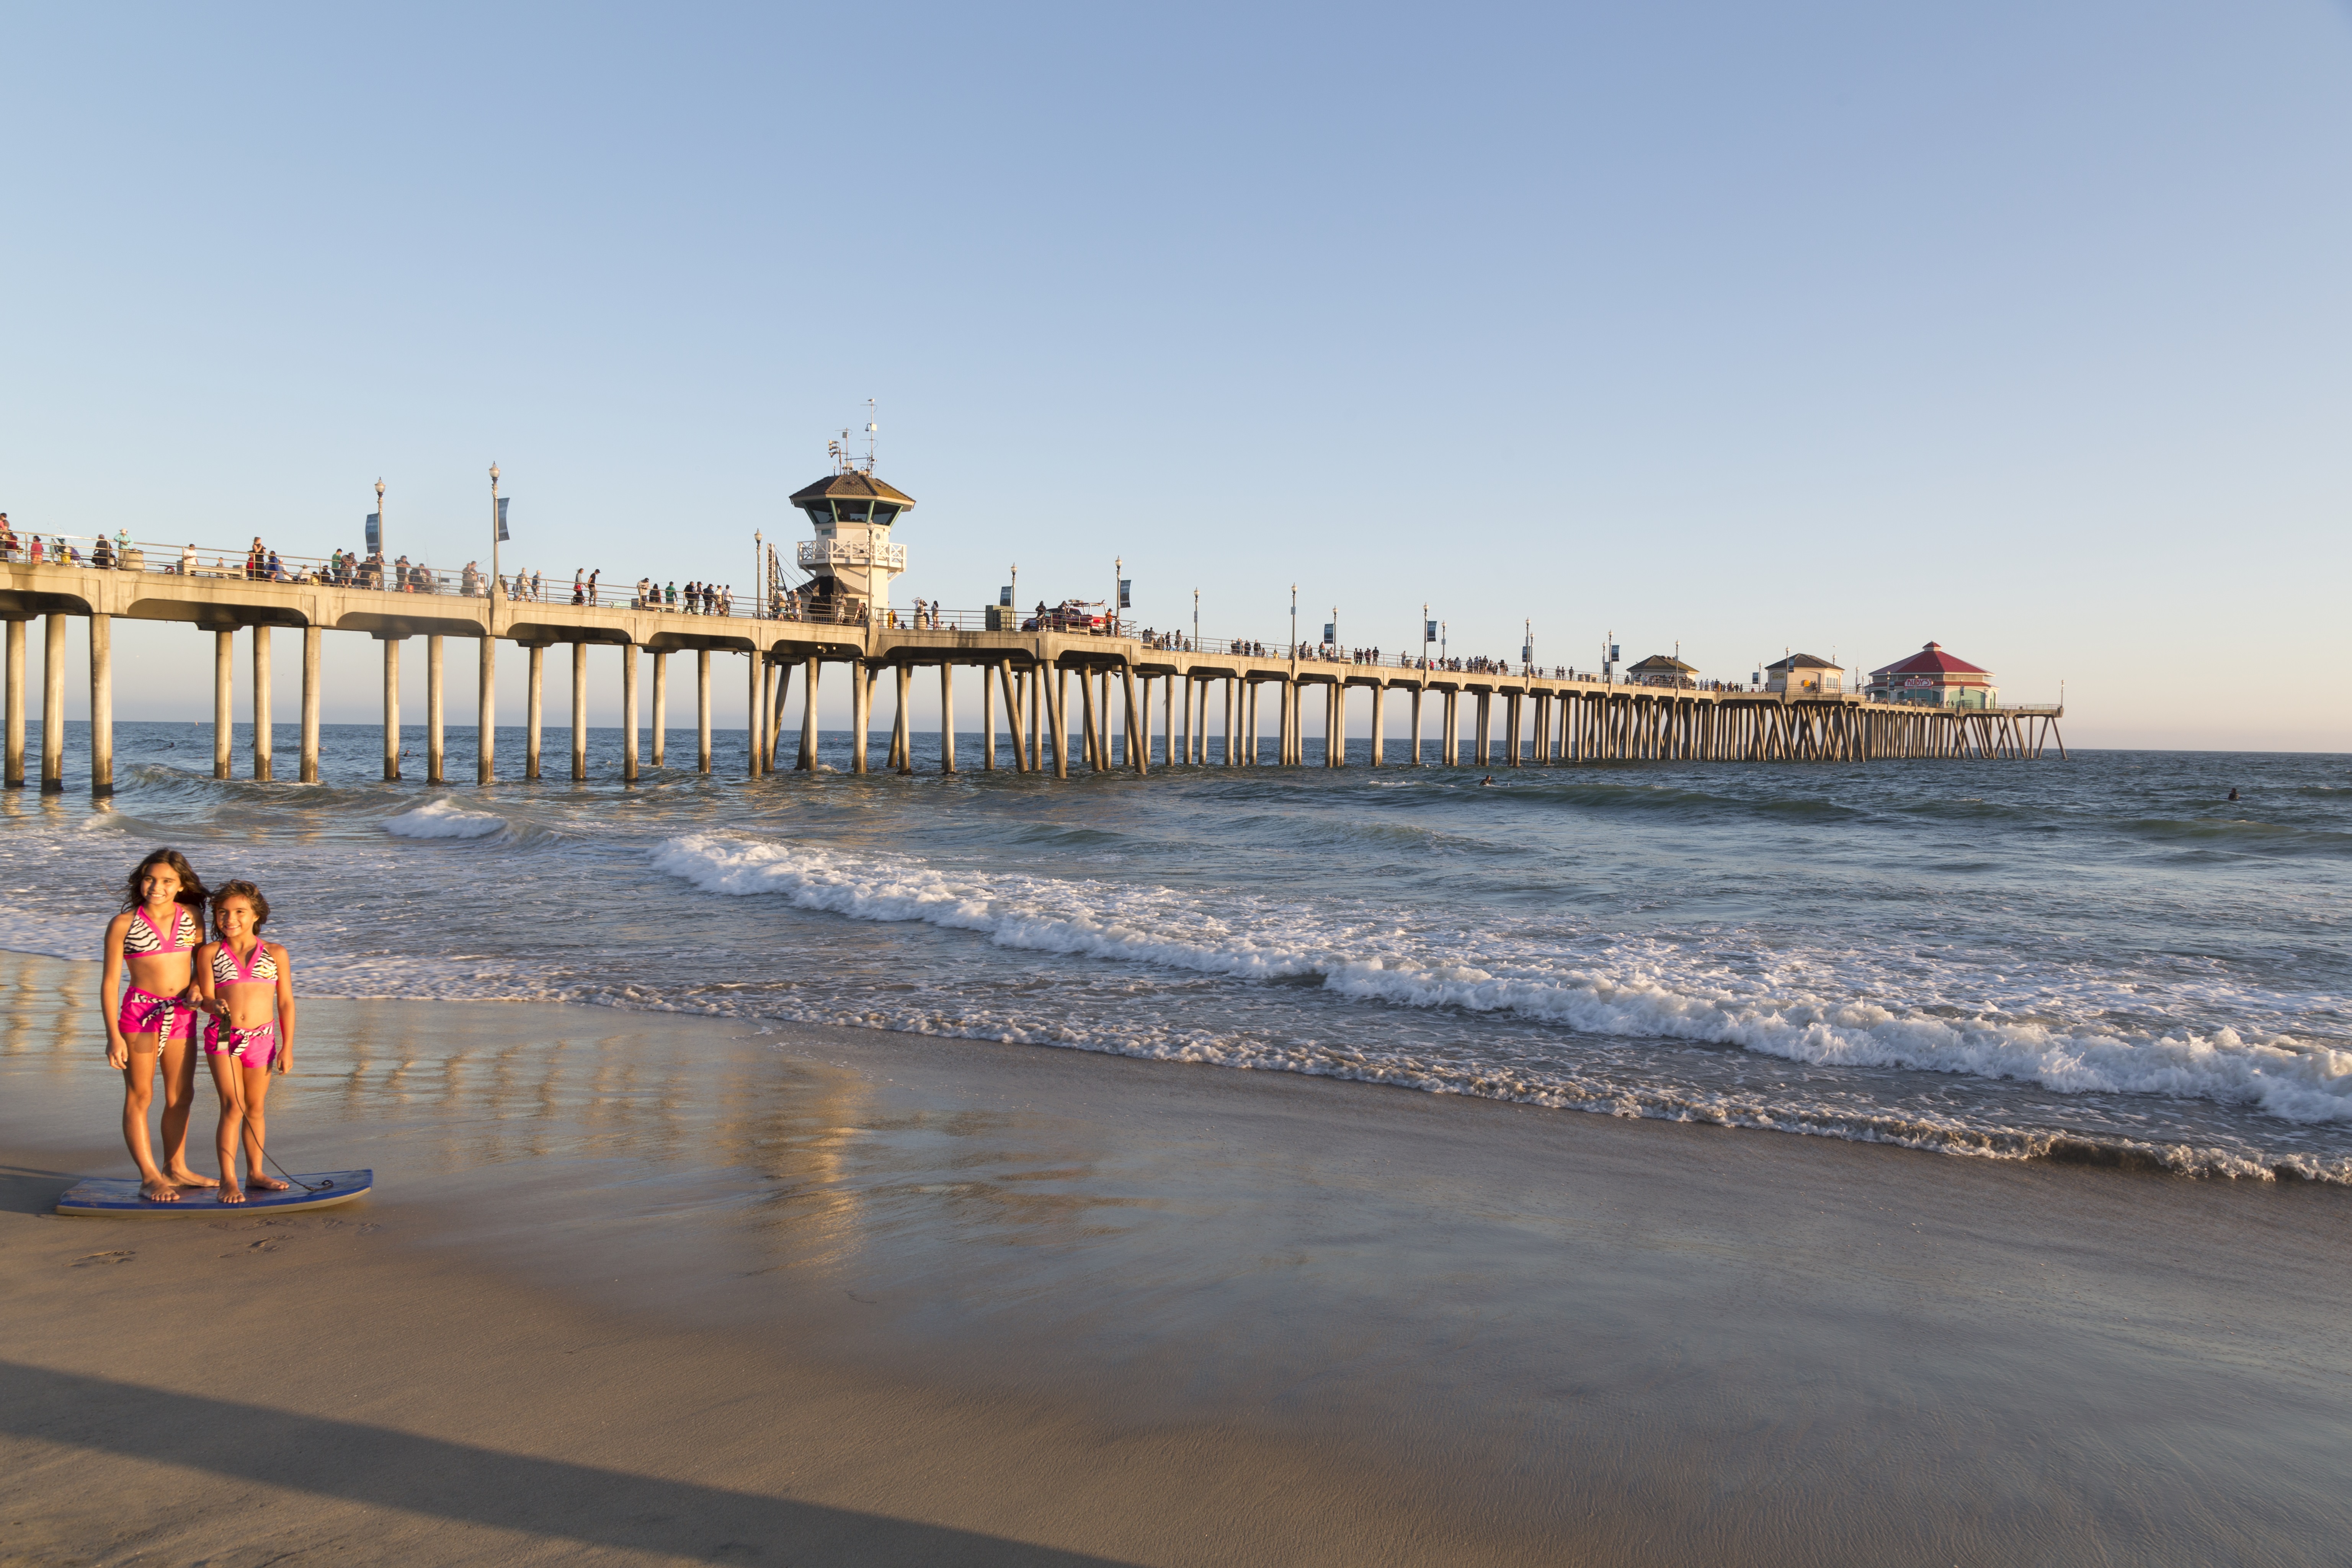
beach, landscape, sea, coast, outdoor, sand, ocean, boardwalk, sun, shore, wave, pier, walkway, vacation, surf, scenic, seascape, usa, bay, california, body of water, posing, kids, breakwater, huntington beach